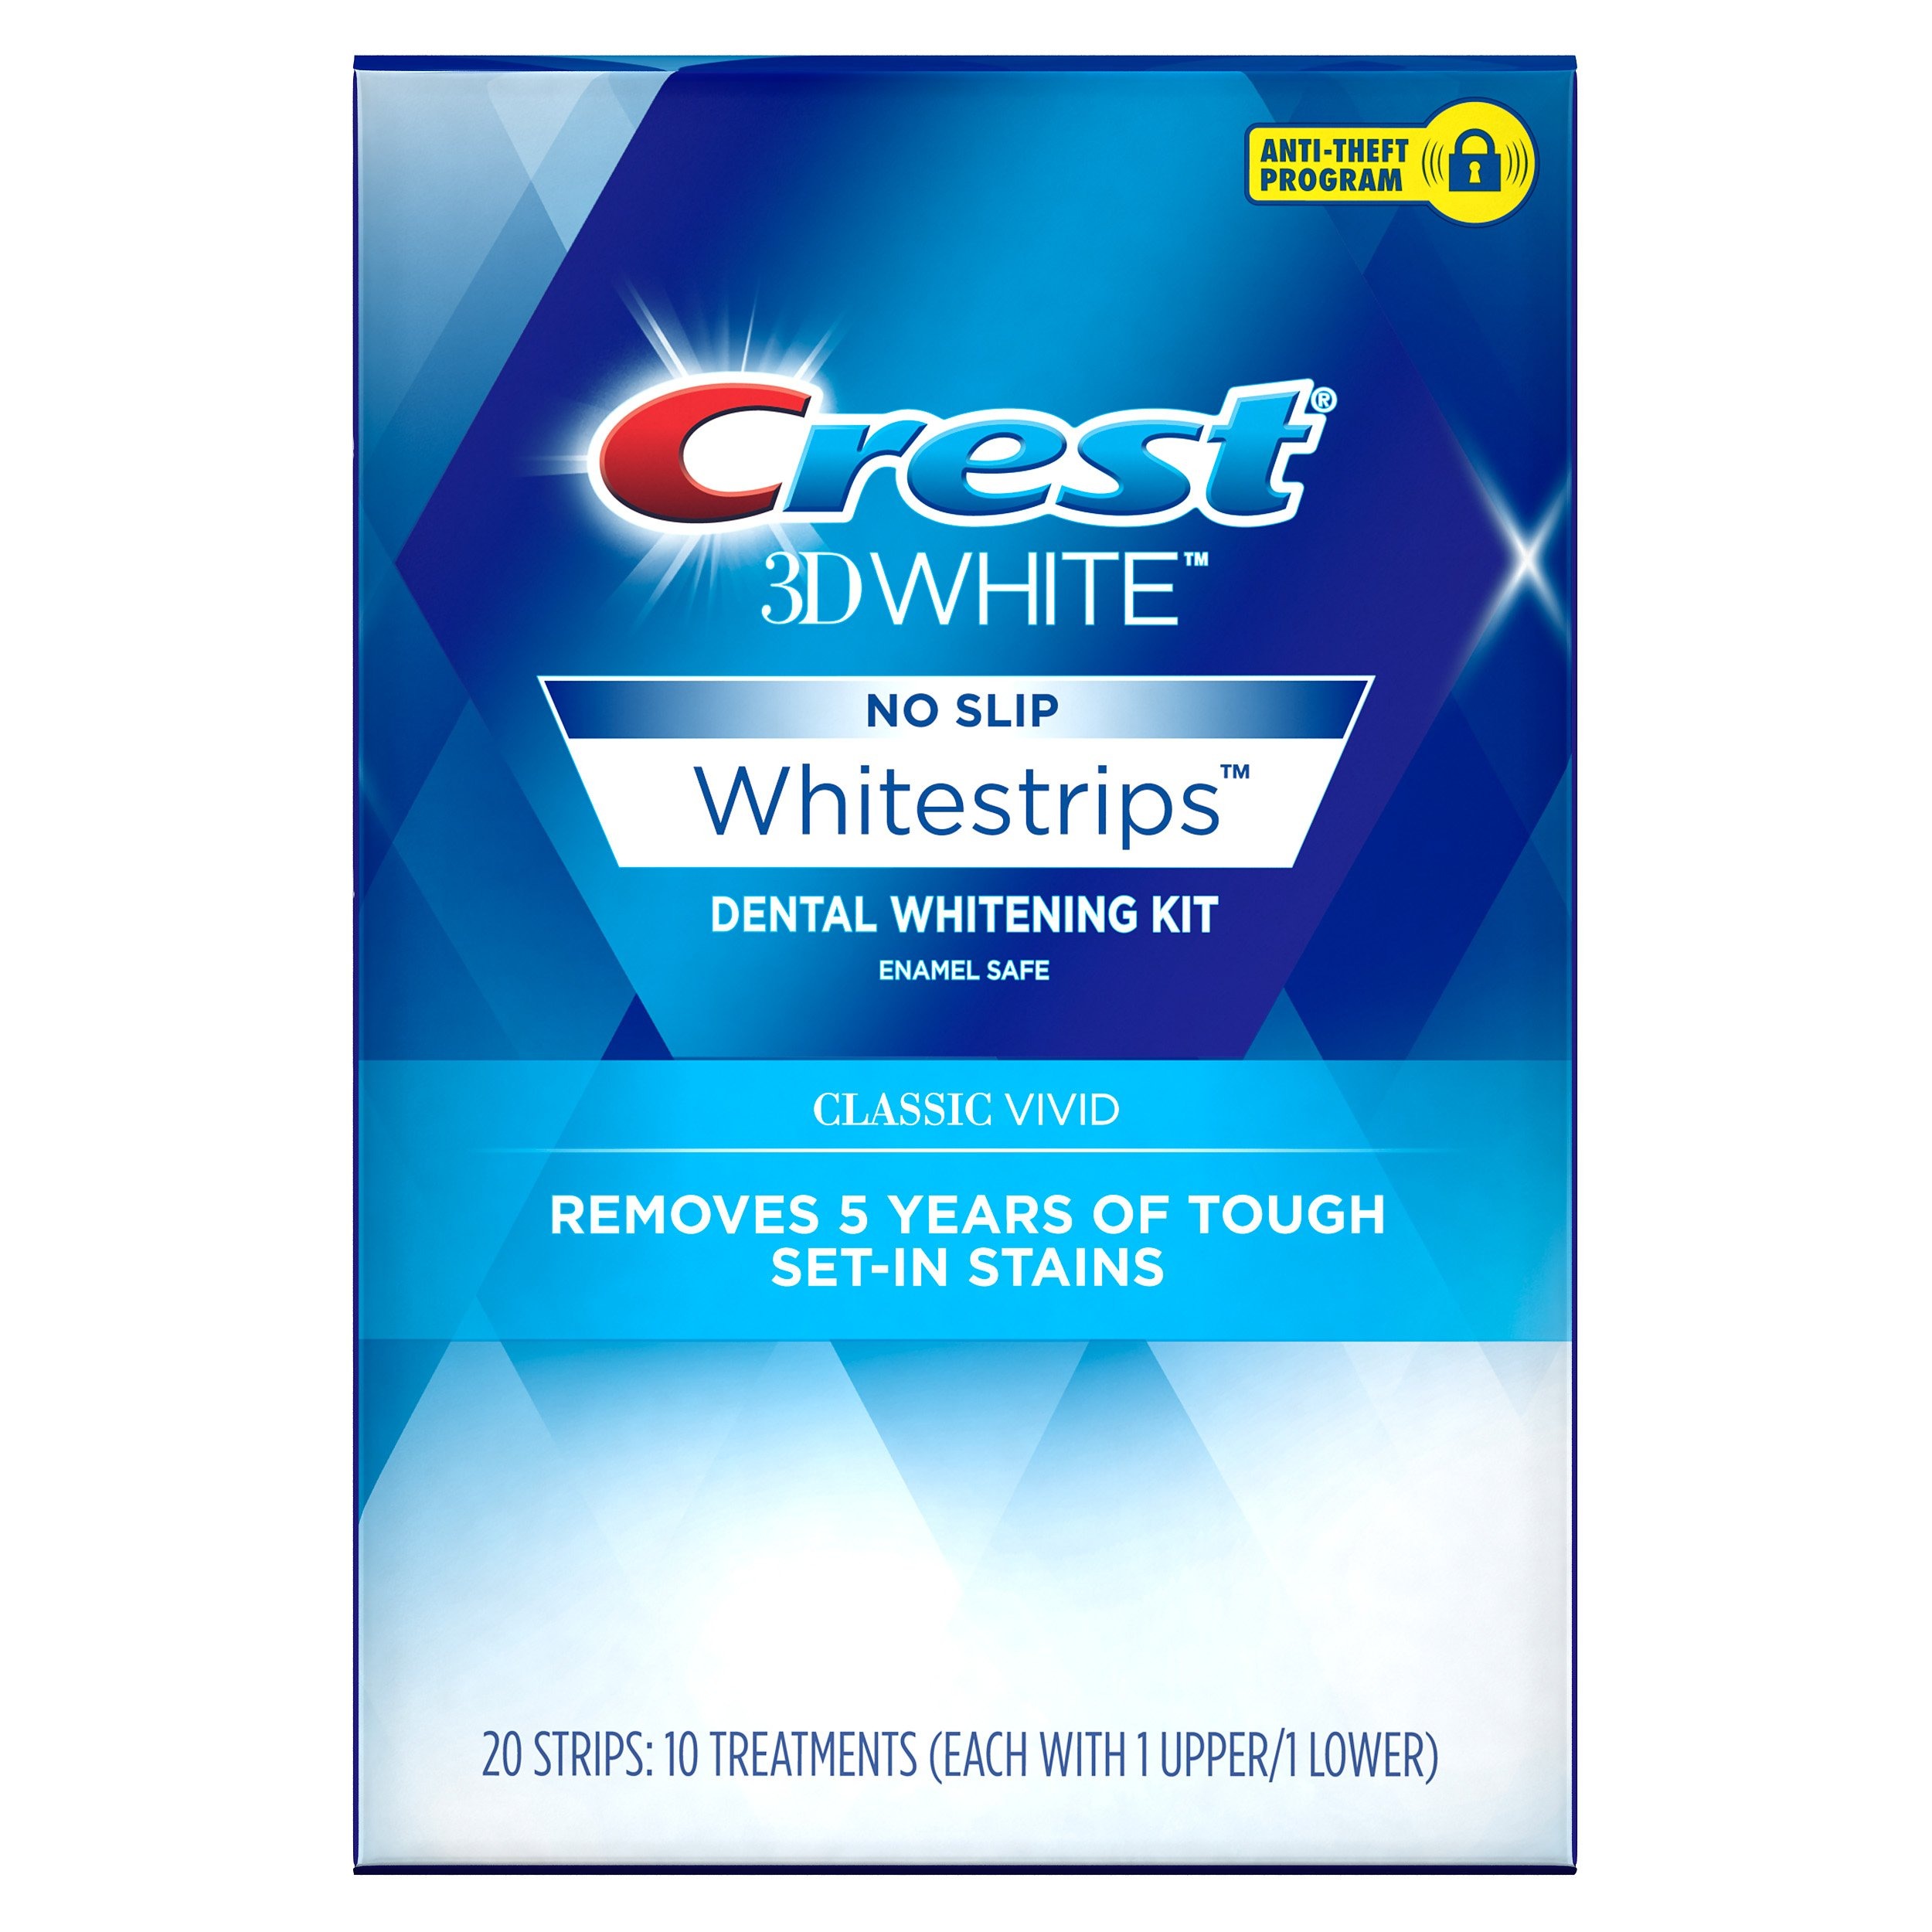
Item Name: Crest 3D Classic Vivid Dental Whitening Kit with 10 Treatments
Bullet Point 1: Removes 5 years of tough coffee, wine, and smoking related teeth stains for a whiter smile
Bullet Point 2: Visibly whiter teeth with full results in 10 days
Bullet Point 3: Use once a day for 30 minutes
Bullet Point 4: Uses the same enamel-safe teeth whitening ingredients dentists use
Bullet Point 5: A comfortable at home teeth whitening experience
Value: 1.0
Unit: Count

Price: 38.99